Konstantin Budkevich

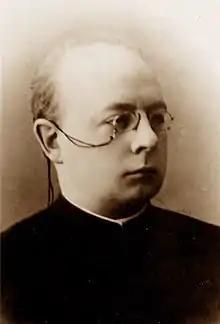
Budkevich c. 1910

Konstantin Budkevich, also known as "Konstanty Romuald Budkiewicz"; June 19, 1867, – March 31, 1923) was a Catholic priest executed by the OGPU for organizing nonviolent resistance against the first Soviet anti-religious campaign. His beatification process has been opened, thus giving him the title Servant of God.